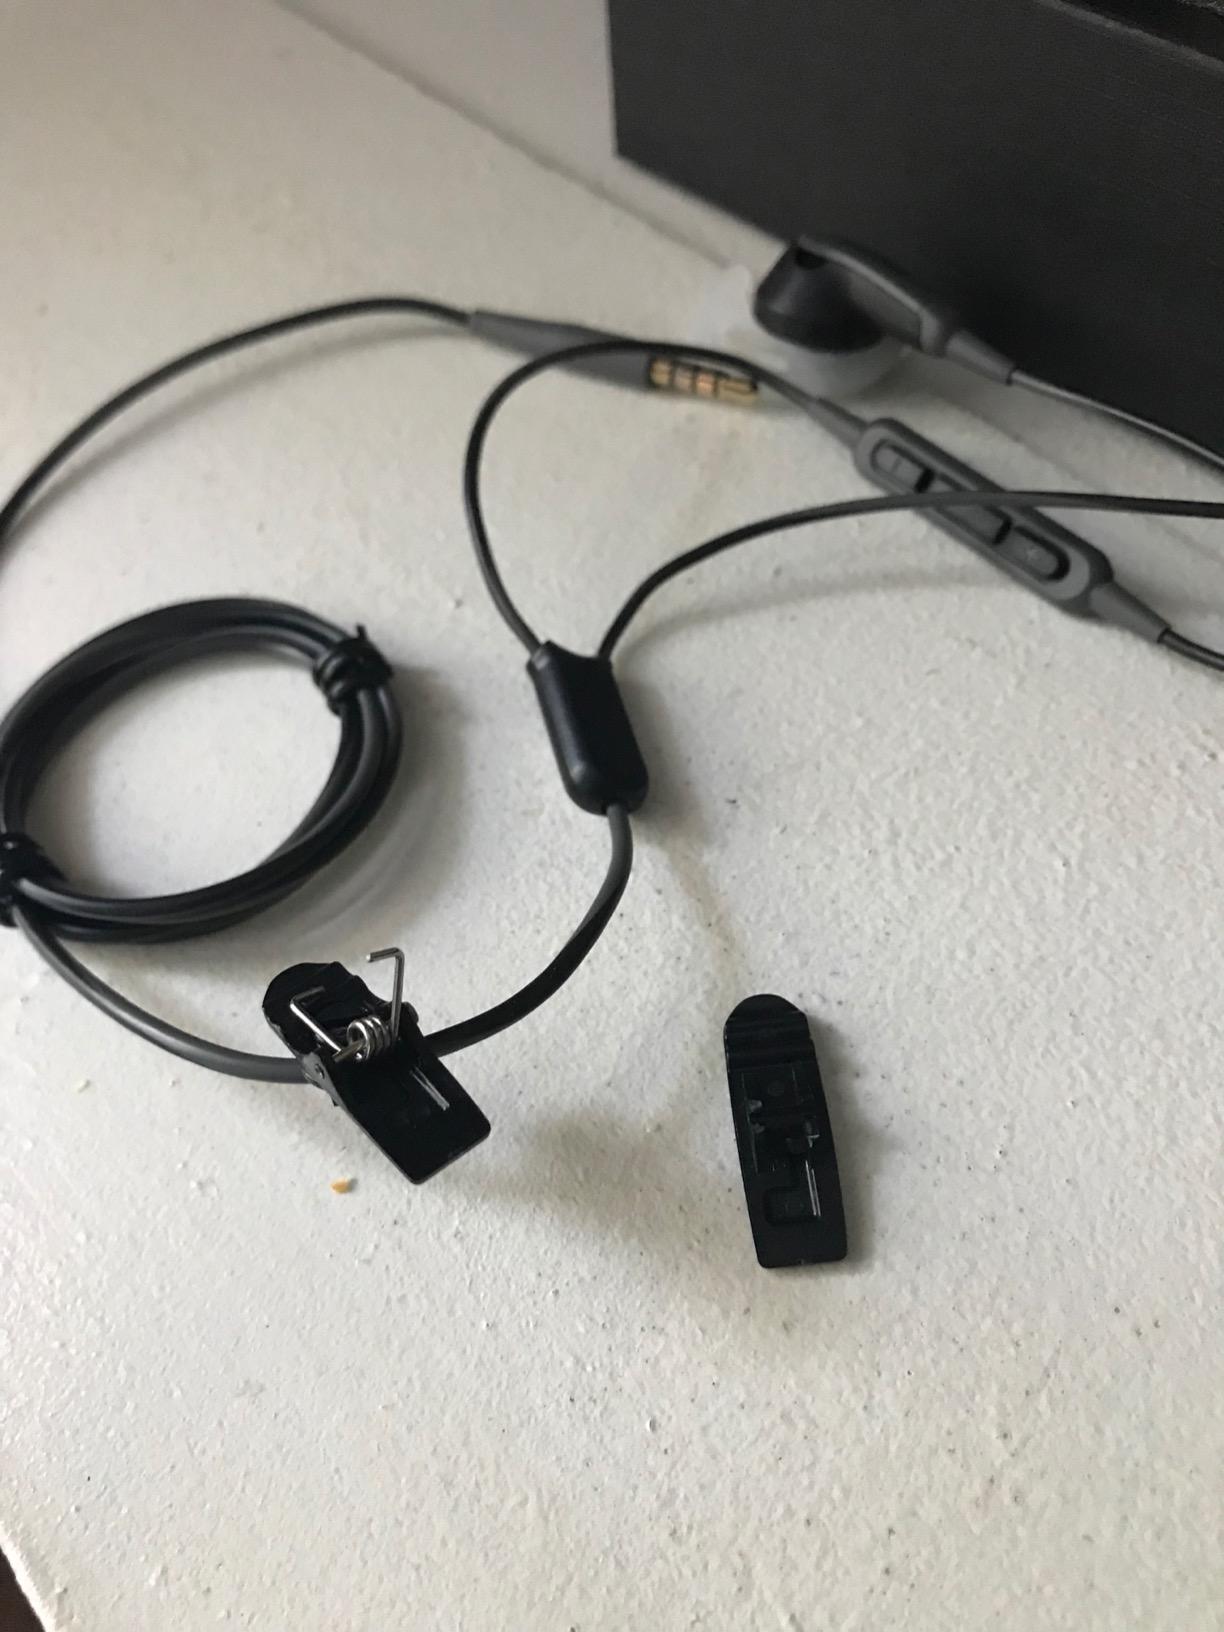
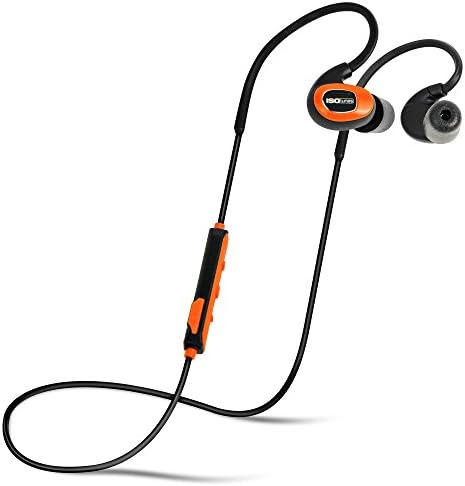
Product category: headphones
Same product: no